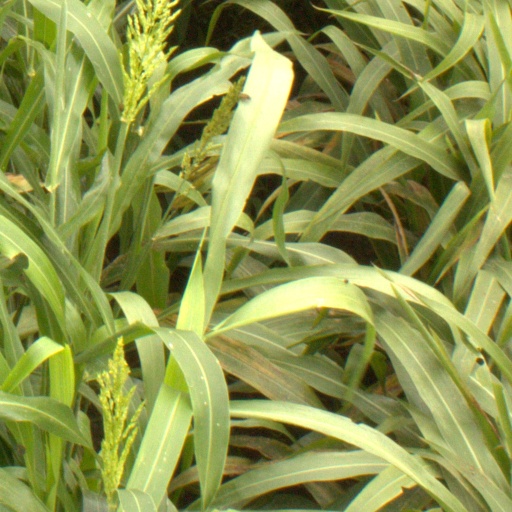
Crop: sorghum